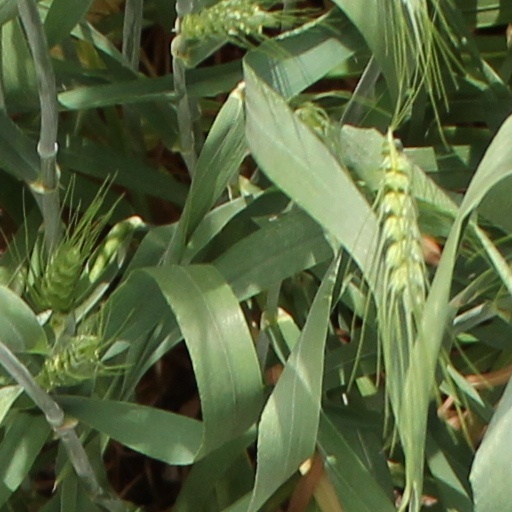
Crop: wheat